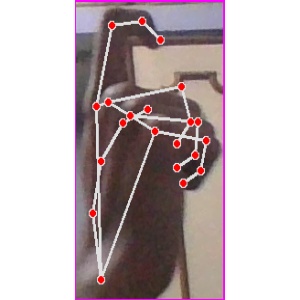
अक्षर: ट